G. Albert Lansburgh

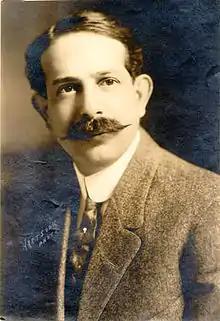
G. Albert Lansburgh portrait circa 1915

Gustave Albert Lansburgh (January 7, 1876 – April 1969) was an American architect largely known for his work on luxury cinemas and theaters. He was the principal architect of theaters on the West Coast from 1900 to 1930.